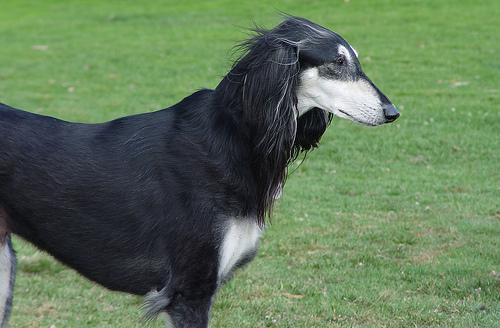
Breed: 206-n000051-Saluki